Tsuneo Gōda

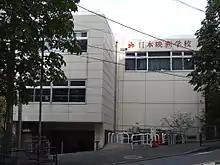
Japan Academy of Moving Images, where Tsuneo graduated in 1987.

Gōda graduated from the Japan Academy of Moving Images (formerly Japan Academy of Moving Images) in 1987 and began working at Dentsu Tec Inc. for three years until 1990. He freelanced for six years before joining TYO Productions Inc. in 1996 as part of their Creative Department. In September 2003, he established dwarf studios where he currently works as director and character designer.